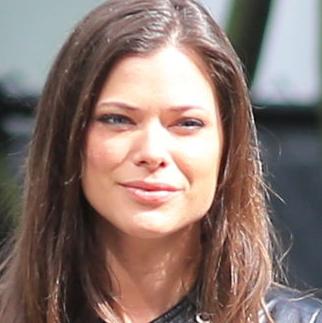
Age: 27